Nikola Vasiljević (Bosnian footballer)

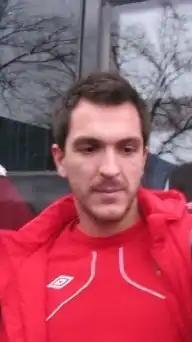

Nikola Vasiljević (Serbian Cyrillic: Никола Васиљевић; born 19 December 1983) is a Bosnian-Herzegovinian retired footballer who has played as a defender for FK Drina Zvornik.